Theories of general anaesthetic action

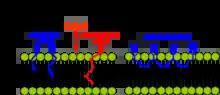
A) Short hydrocarbon chains are relatively rigid in terms of conformational enthropy and are close to alkanol hydroxyl group ("buoy") tethered to the interface. This makes short chain alkanols efficient mediators that redistribute lateral stress from membrane interior to its interface. B) This ability decreases in the row of n-alkanols since longer chains are more flexible and are not so tightly tethered to the hydroxyl group. C) Polyhydroxyalkanes 1,6,11,16-hexadecanetetraol and 2,7,12,17-octadecanetetraol exhibit significant anaesthetic potency as was predicted by cutoff effect because the length of the hydrocarbon chain between hydroxyl groups is smaller than the cutoff.

However, cutoff effect can still be explained in the frame of lipid hypothesis. In short-chain alkanols (A) segments of the chain are rather rigid (in terms of conformational enthropy) and very close to hydroxyl group tethered to aqueous interfacial region ("buoy"). Consequently, these segments efficiently redistribute lateral stresses from the bilayer interior toward the interface. In long-chain alkanols (B) hydrocarbon chain segments are located further from hydroxyl group and are more flexible than in short-chain alkanols. Efficiency of pressure redistribution decreases as the length of hydrocarbon chain increases until anaesthetic potency is lost at some point. It was proposed that polyalkanols (C) will have anaesthetic effect similar to short-chain 1-alkanols if the chain length between two neighbouring hydroxyl groups is smaller than the cutoff. This idea was supported by the experimental evidence because polyhydroxyalkanes 1,6,11,16-hexadecanetetraol and 2,7,12,17-octadecanetetraol exhibited significant anaesthetic potency as was originally proposed.